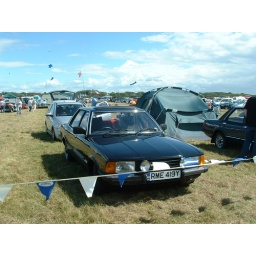
a couple of weeks ago, this car was silver and in need of a lot of work, but look at it now!